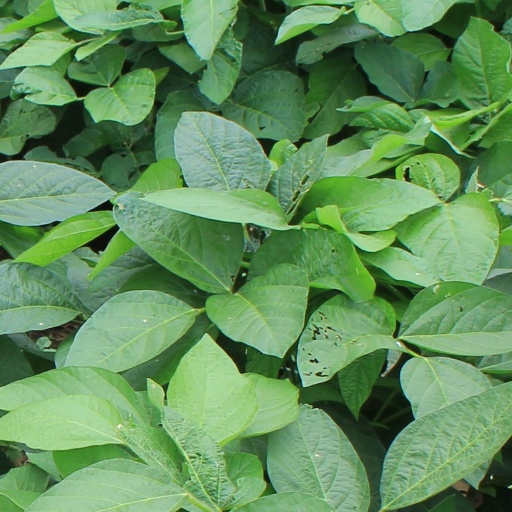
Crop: soybean